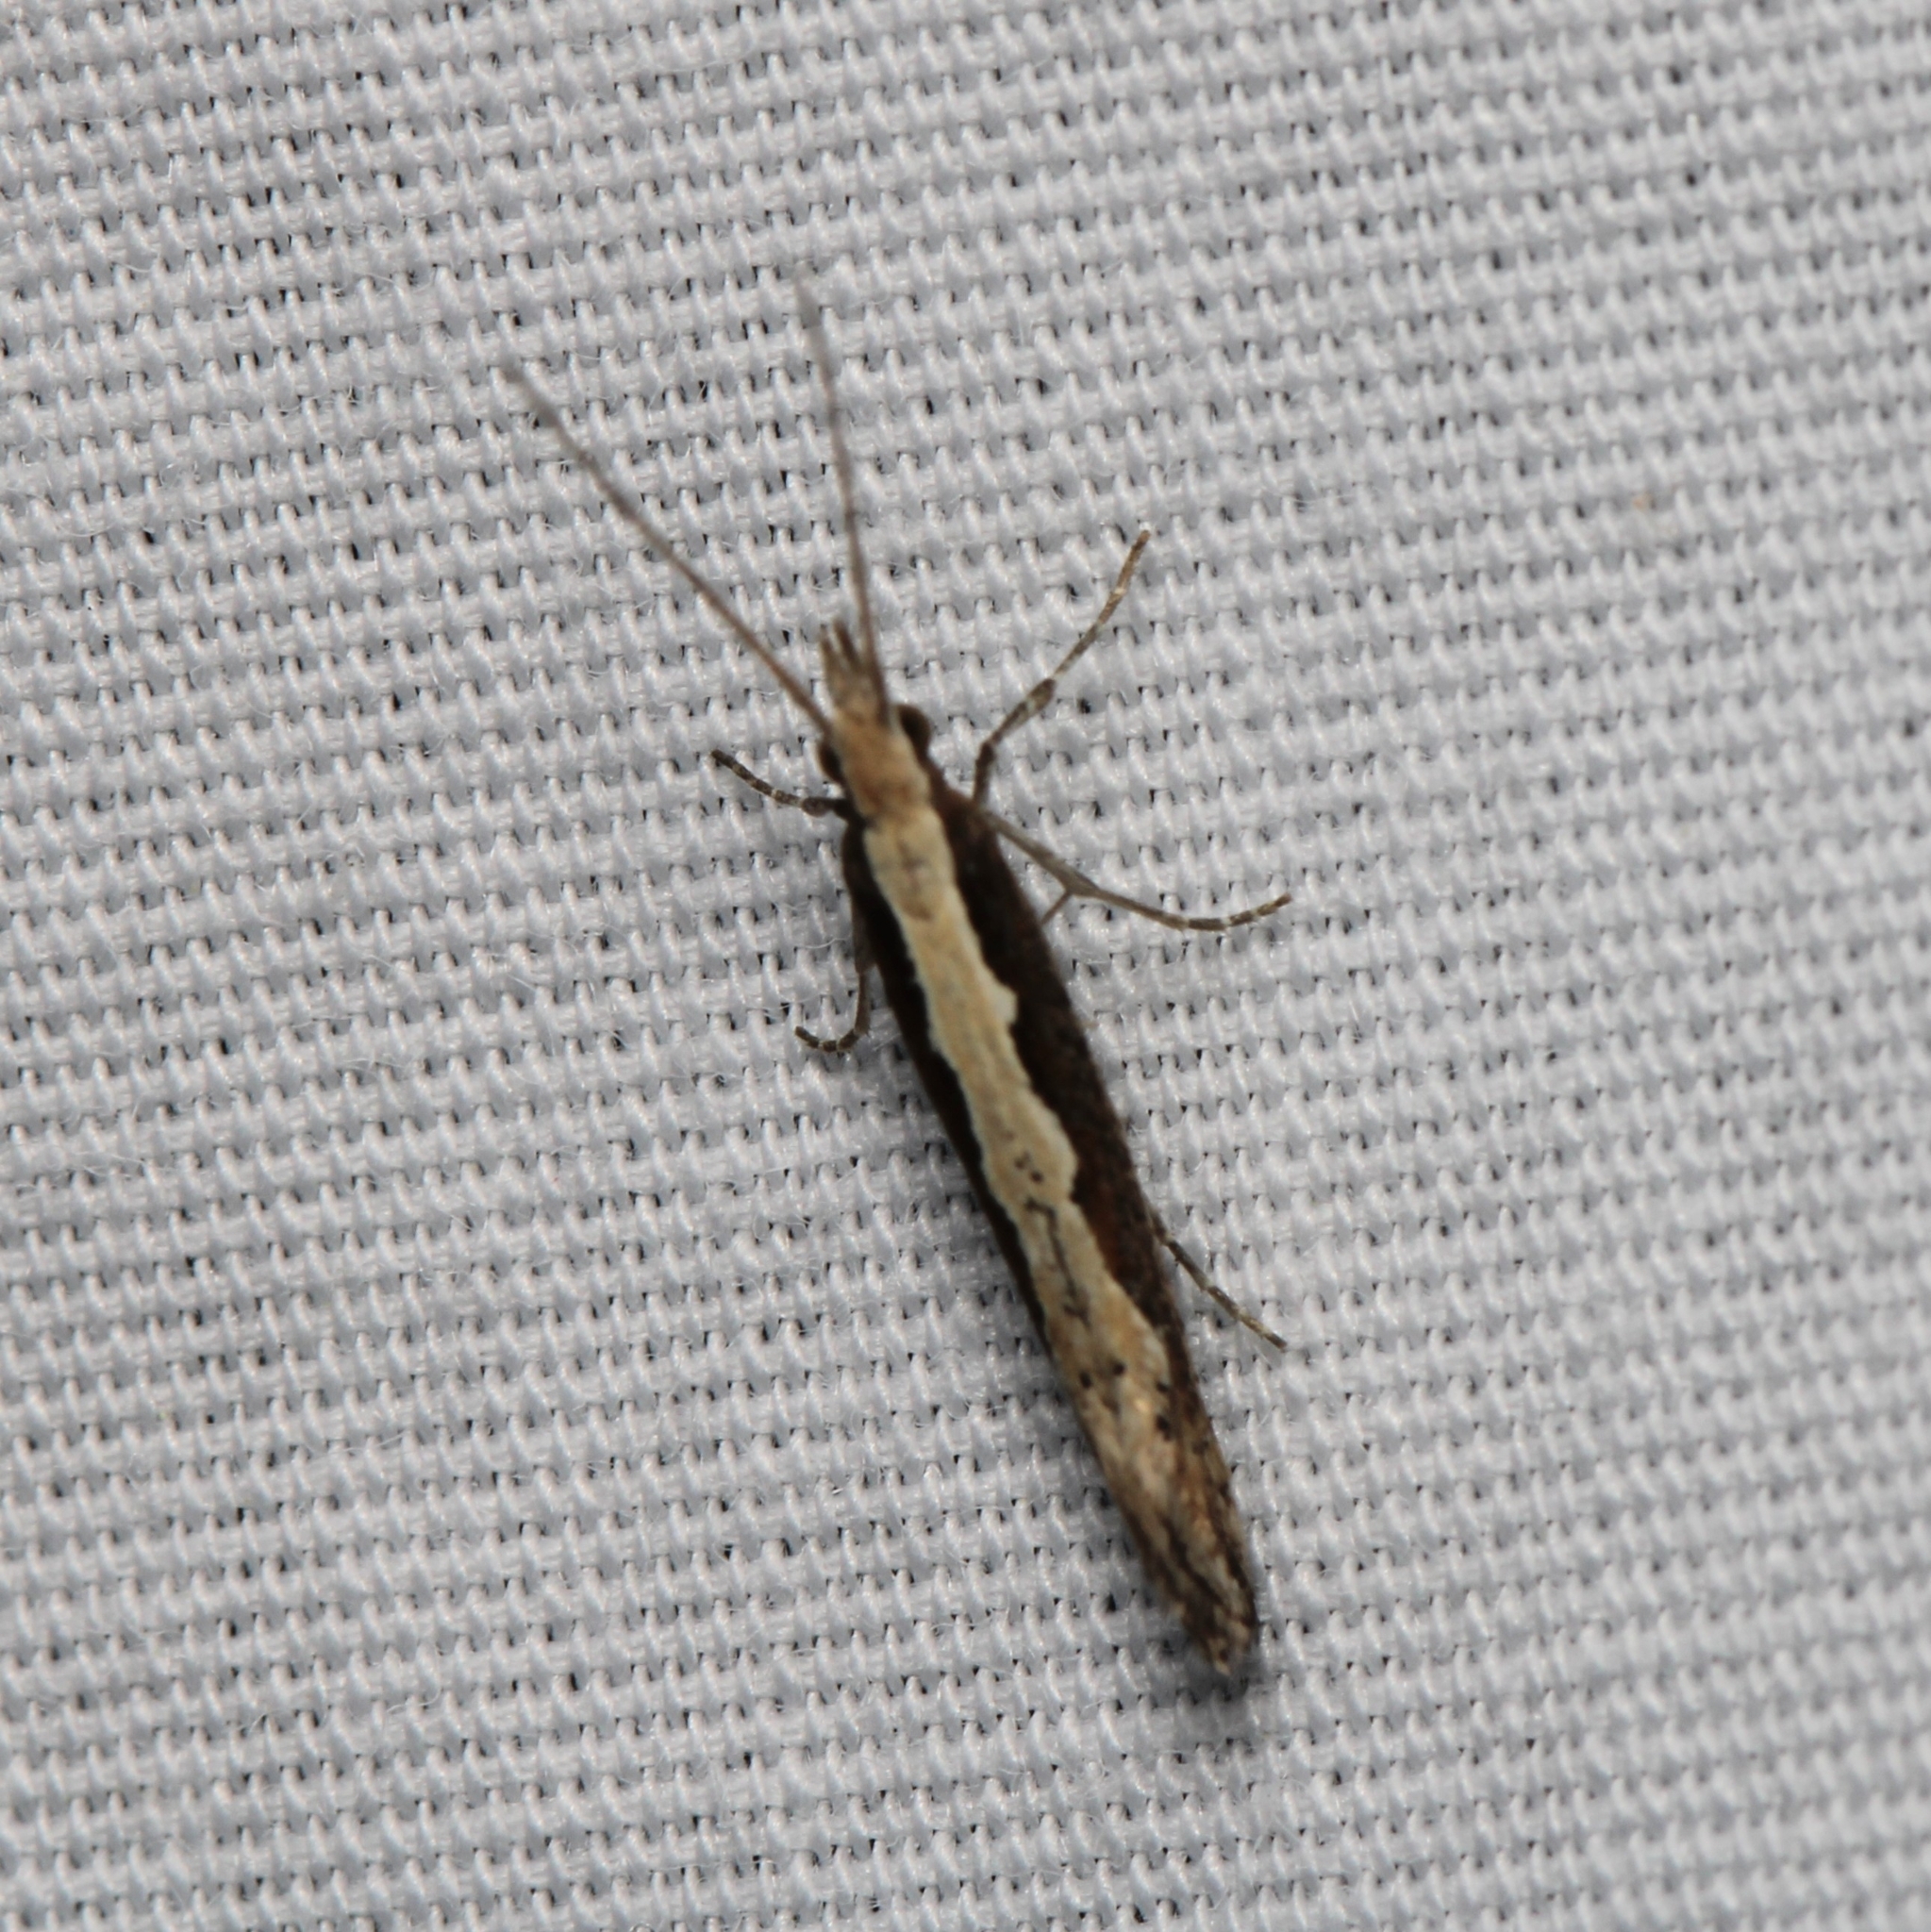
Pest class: diamondback_moth